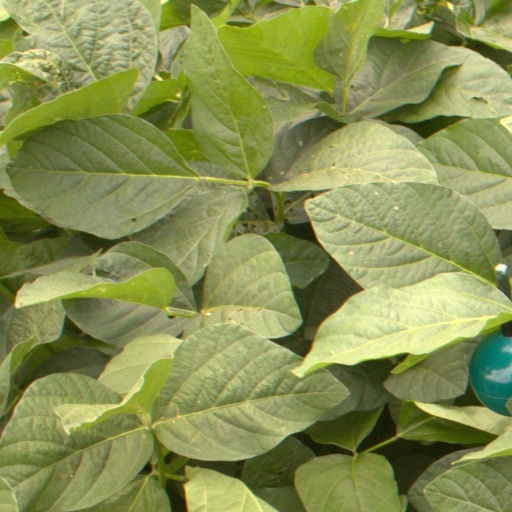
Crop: soybean